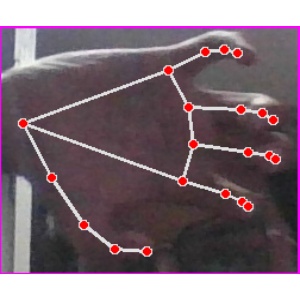
अक्षर: त